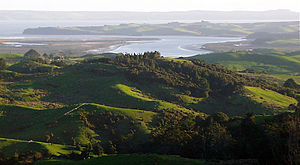
New Zealand
Udsigt over fjordsystem på New Zealands nordø
New Zealand er en stat beliggende i Stillehavet på den sydlige halvkugle, opkaldt efter den nederlandske provins Zeeland.